Santokh Singh Chaudhary

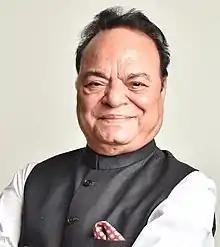
Chaudhary in 2021

Santokh Singh Chaudhary (18 June 1946 – 14 January 2023) was an Indian politician and advocate who was a Cabinet Minister of Punjab and a member of parliament from Jalandhar (Lok Sabha constituency) from 2014 to 2023.